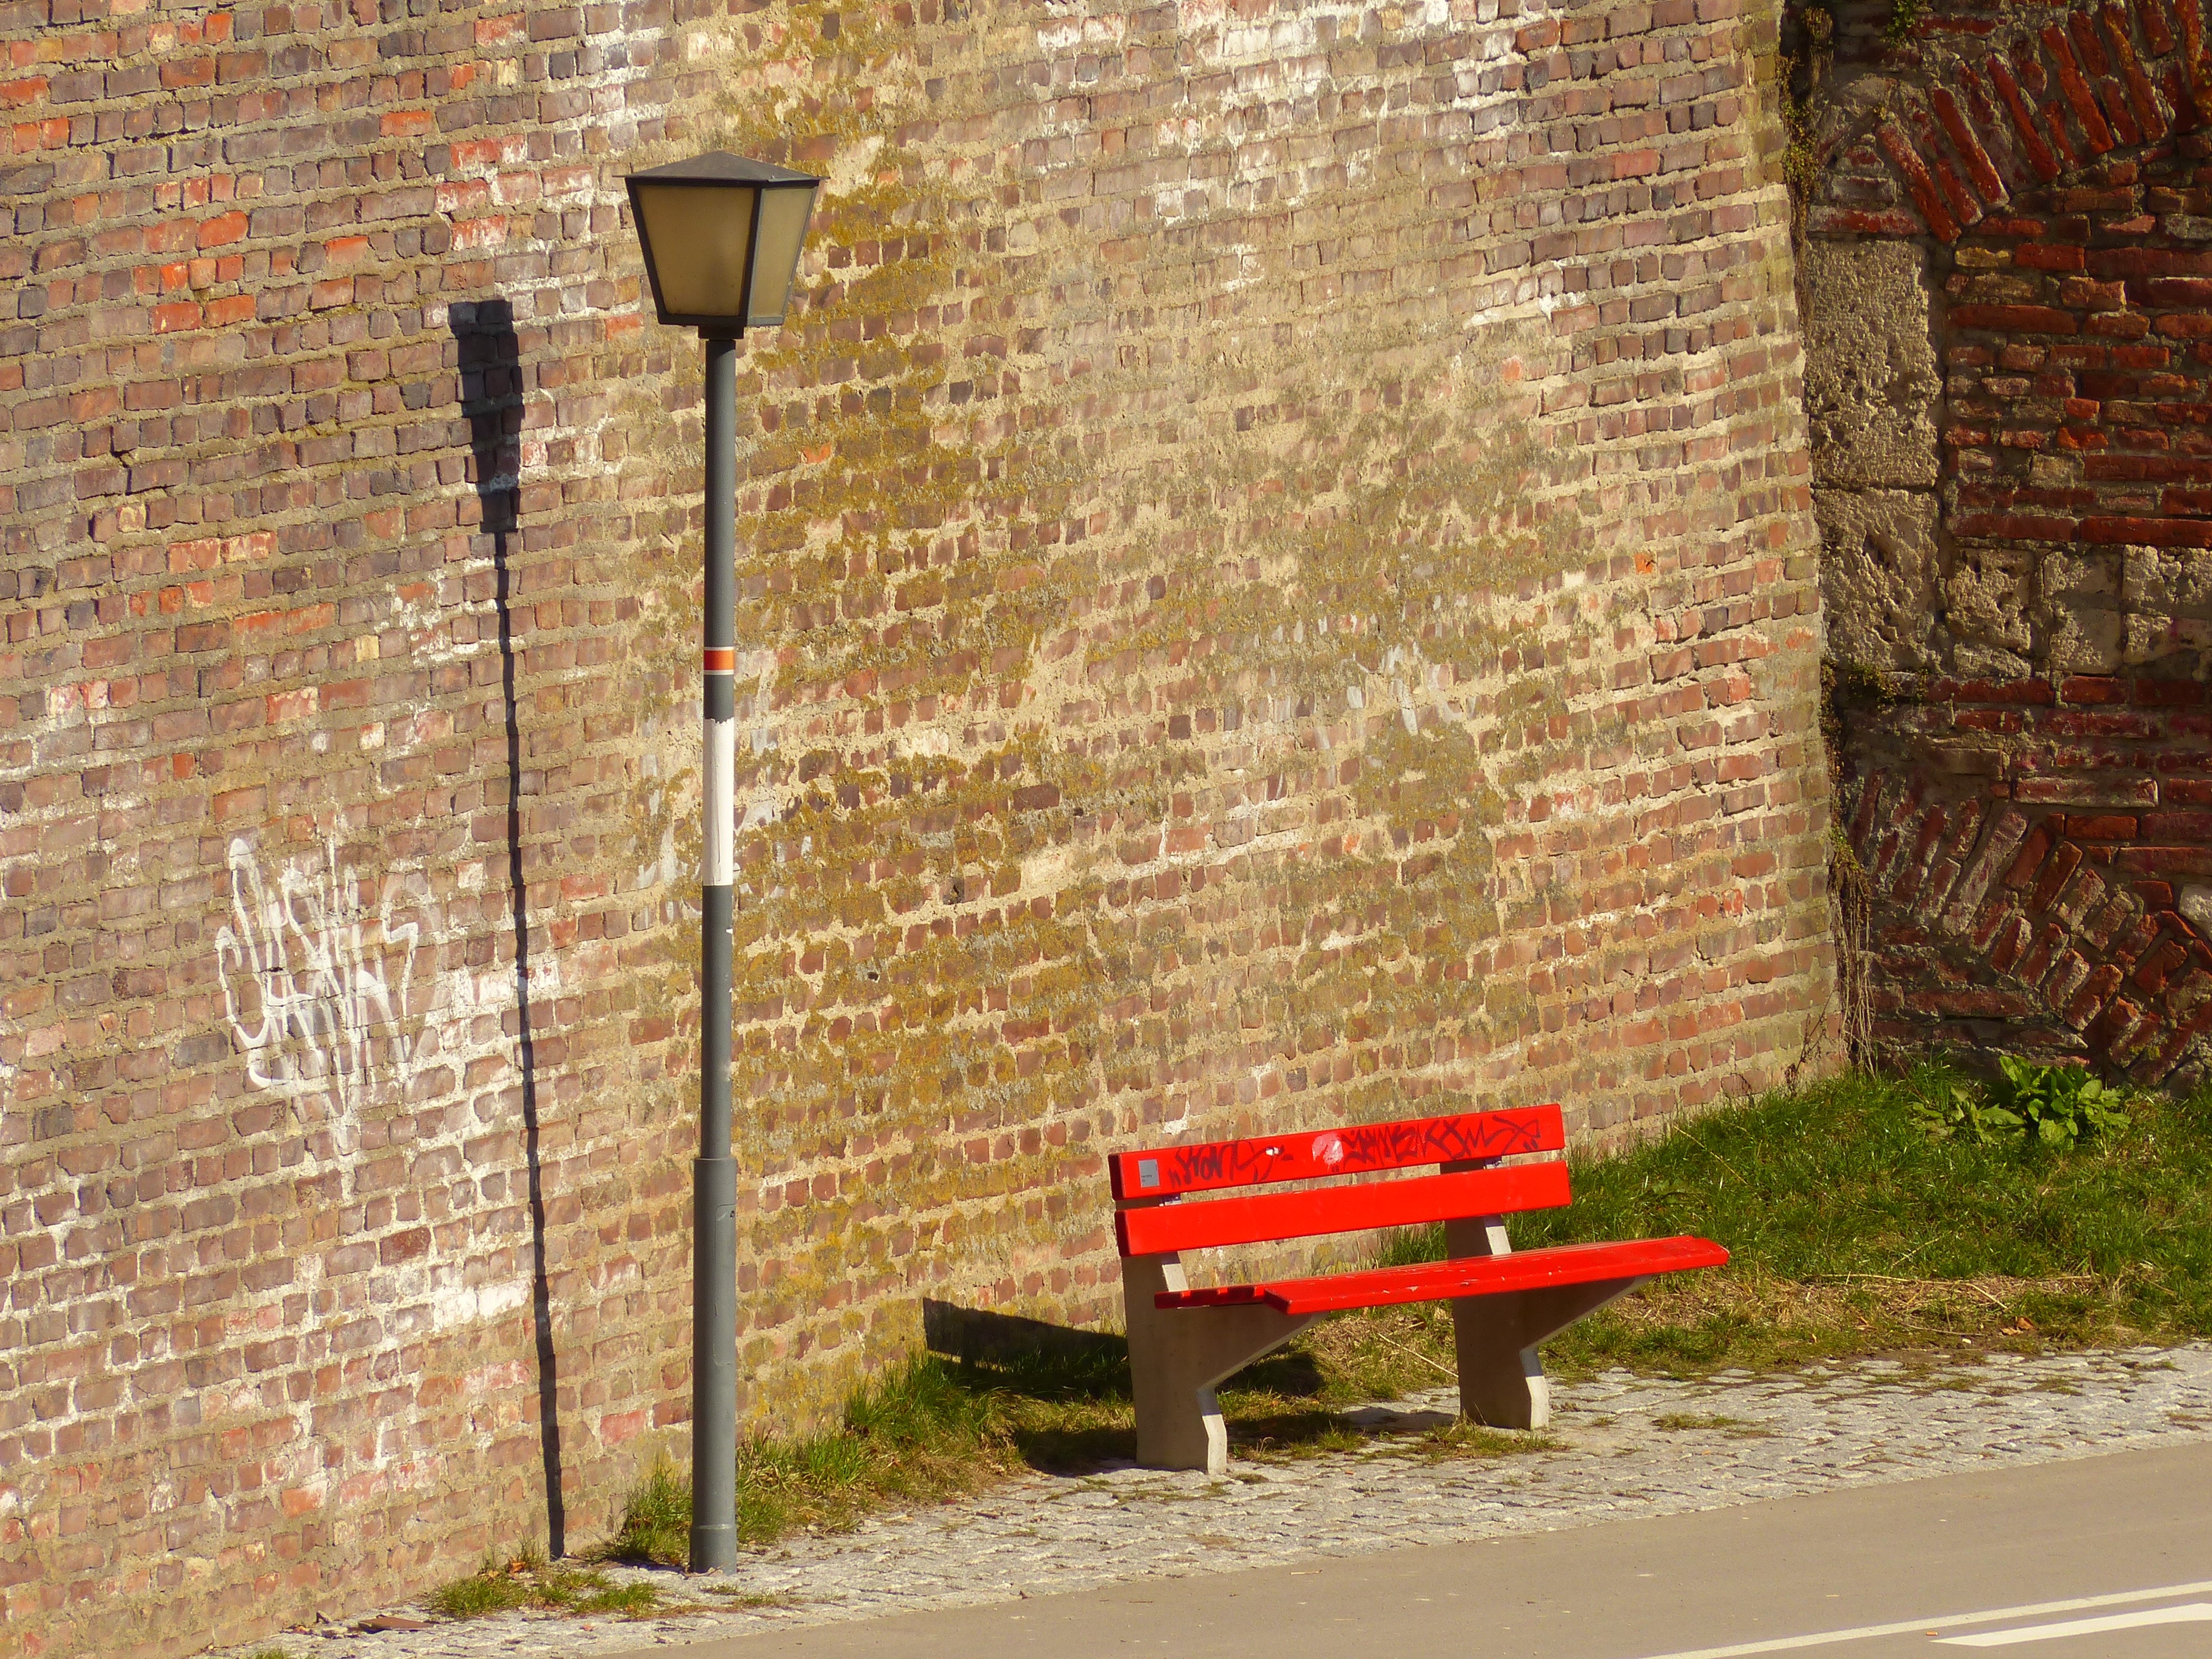
sun, road, bench, street, warm, wall, lantern, red, relax, rest, brick, street lamp, sit, sunny, bank, break, city wall, click, recover